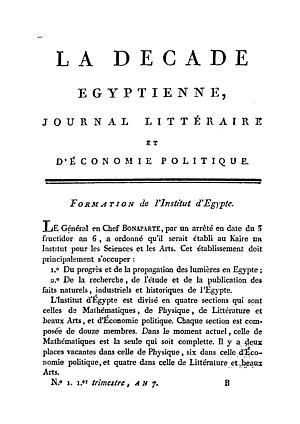
La Décade égyptienne (1798)
L’Institut d’Égypte est une académie savante formée par Napoléon Bonaparte lors de la Campagne d'Égypte. Il est actuellement dirigé par le Pr. Mahmoud al-Shernoby.